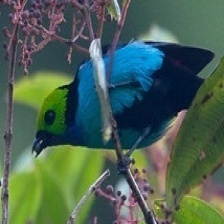
Species: PARADISE TANAGER
Scientific name: TANGARA CHILENSIS